Bible translations into Manchu

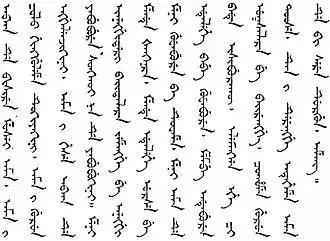
Manchu translation of the Lord's Prayer by S. V. Lipovtsov

The translation of the Bible into the Manchu language was started in the 18th century, but only the translation of the New Testament has been published.